The Wailing Souls

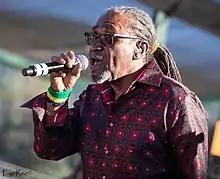

The group was originally formed as The Renegades in 1966, comprising Winston "Pipe" Matthews, Lloyd "Bread" McDonald, and George "Buddy" Haye, who had attended the same vocal classes held by Joe Higgs in the early 1960s as The Wailers. Matthews had previously recorded as a member of The Schoolboys for Prince Buster.